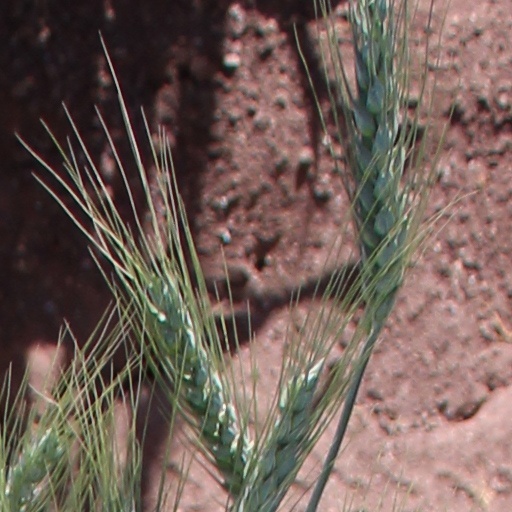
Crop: wheat